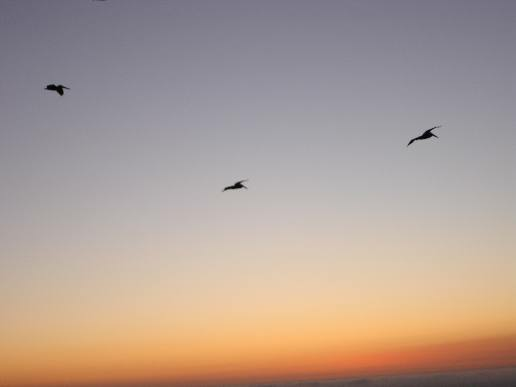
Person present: No